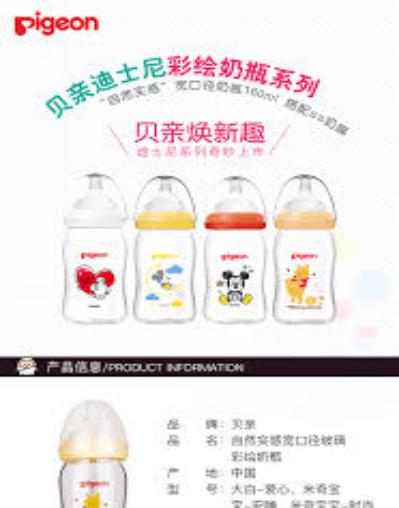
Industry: Necessities